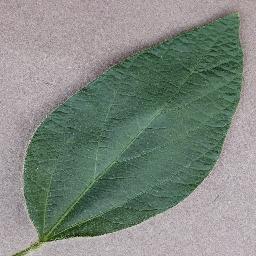
Label: Soybean___healthy